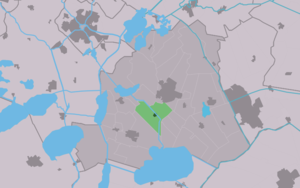
Scharsterbrug est un village de la commune néerlandaise de De Fryske Marren, situé dans la province de Frise.